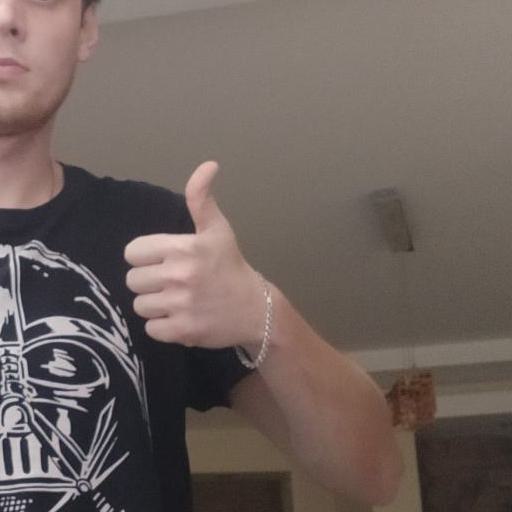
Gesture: like